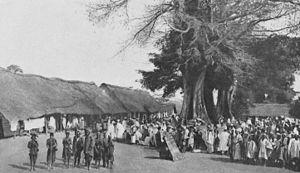
""Le marché de Kankan (Haute-Guinée). Cette ville ou doit aboutir le chemin de fer de Guinée est le plus gros marché d'approvisionnement du caoutchouc"""
Jeanne Martin Cissé, née le 6 avril 1926 à Kankan en Guinée et morte le 21 février 2017 à Conakry, est une des premières enseignantes guinéennes de son pays et une femme politique.